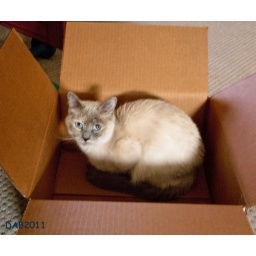
cat in the box